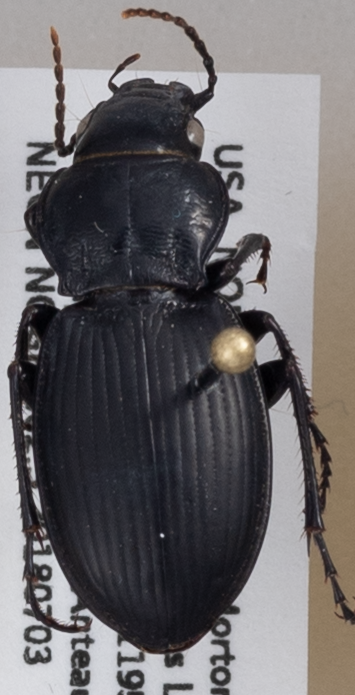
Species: Cyclotrachelus torvus
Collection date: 2018-07-03
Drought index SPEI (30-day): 1.302
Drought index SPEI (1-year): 0.438
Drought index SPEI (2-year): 0.086